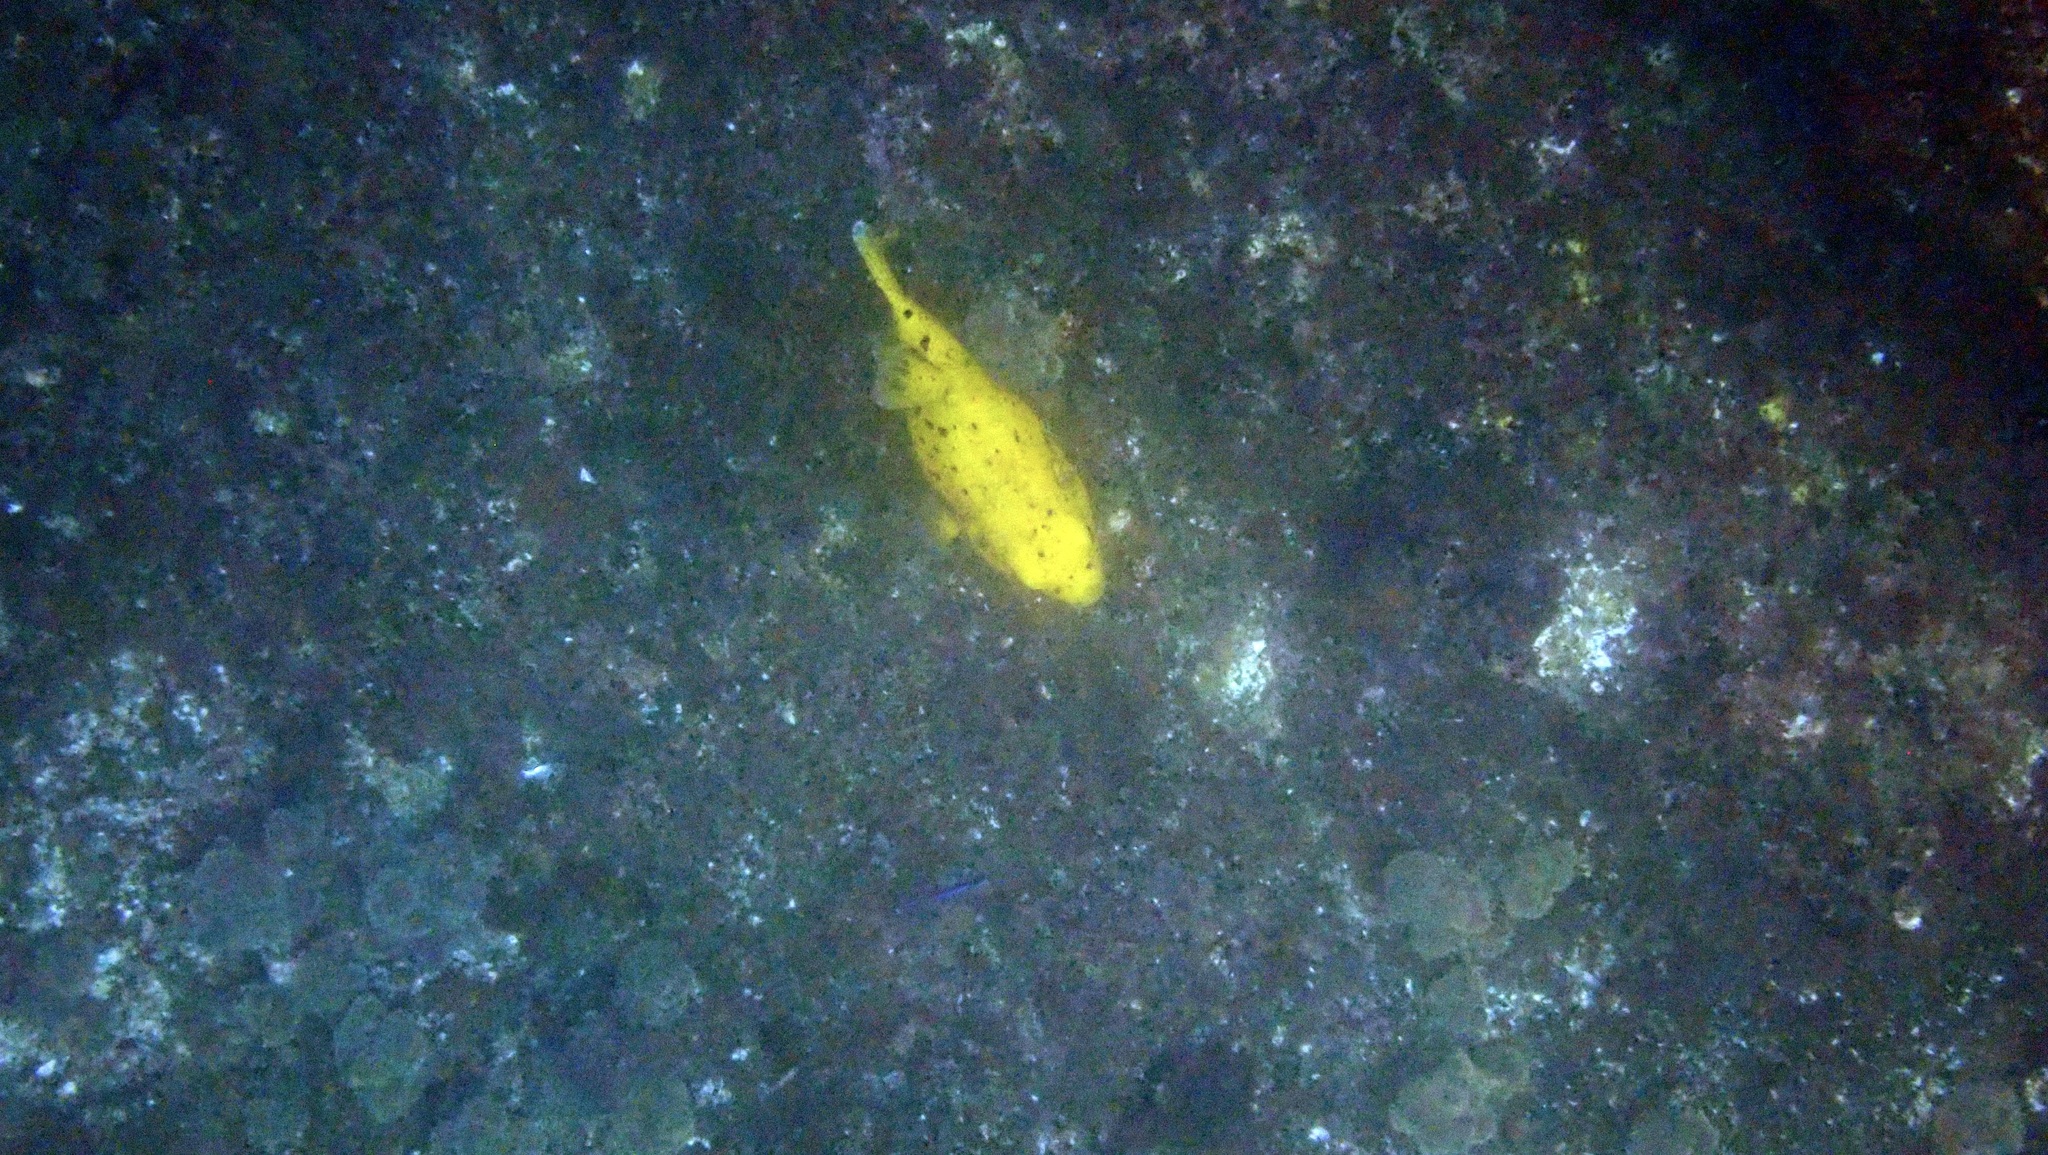
Arothron meleagris (Guineafowl Puffer)